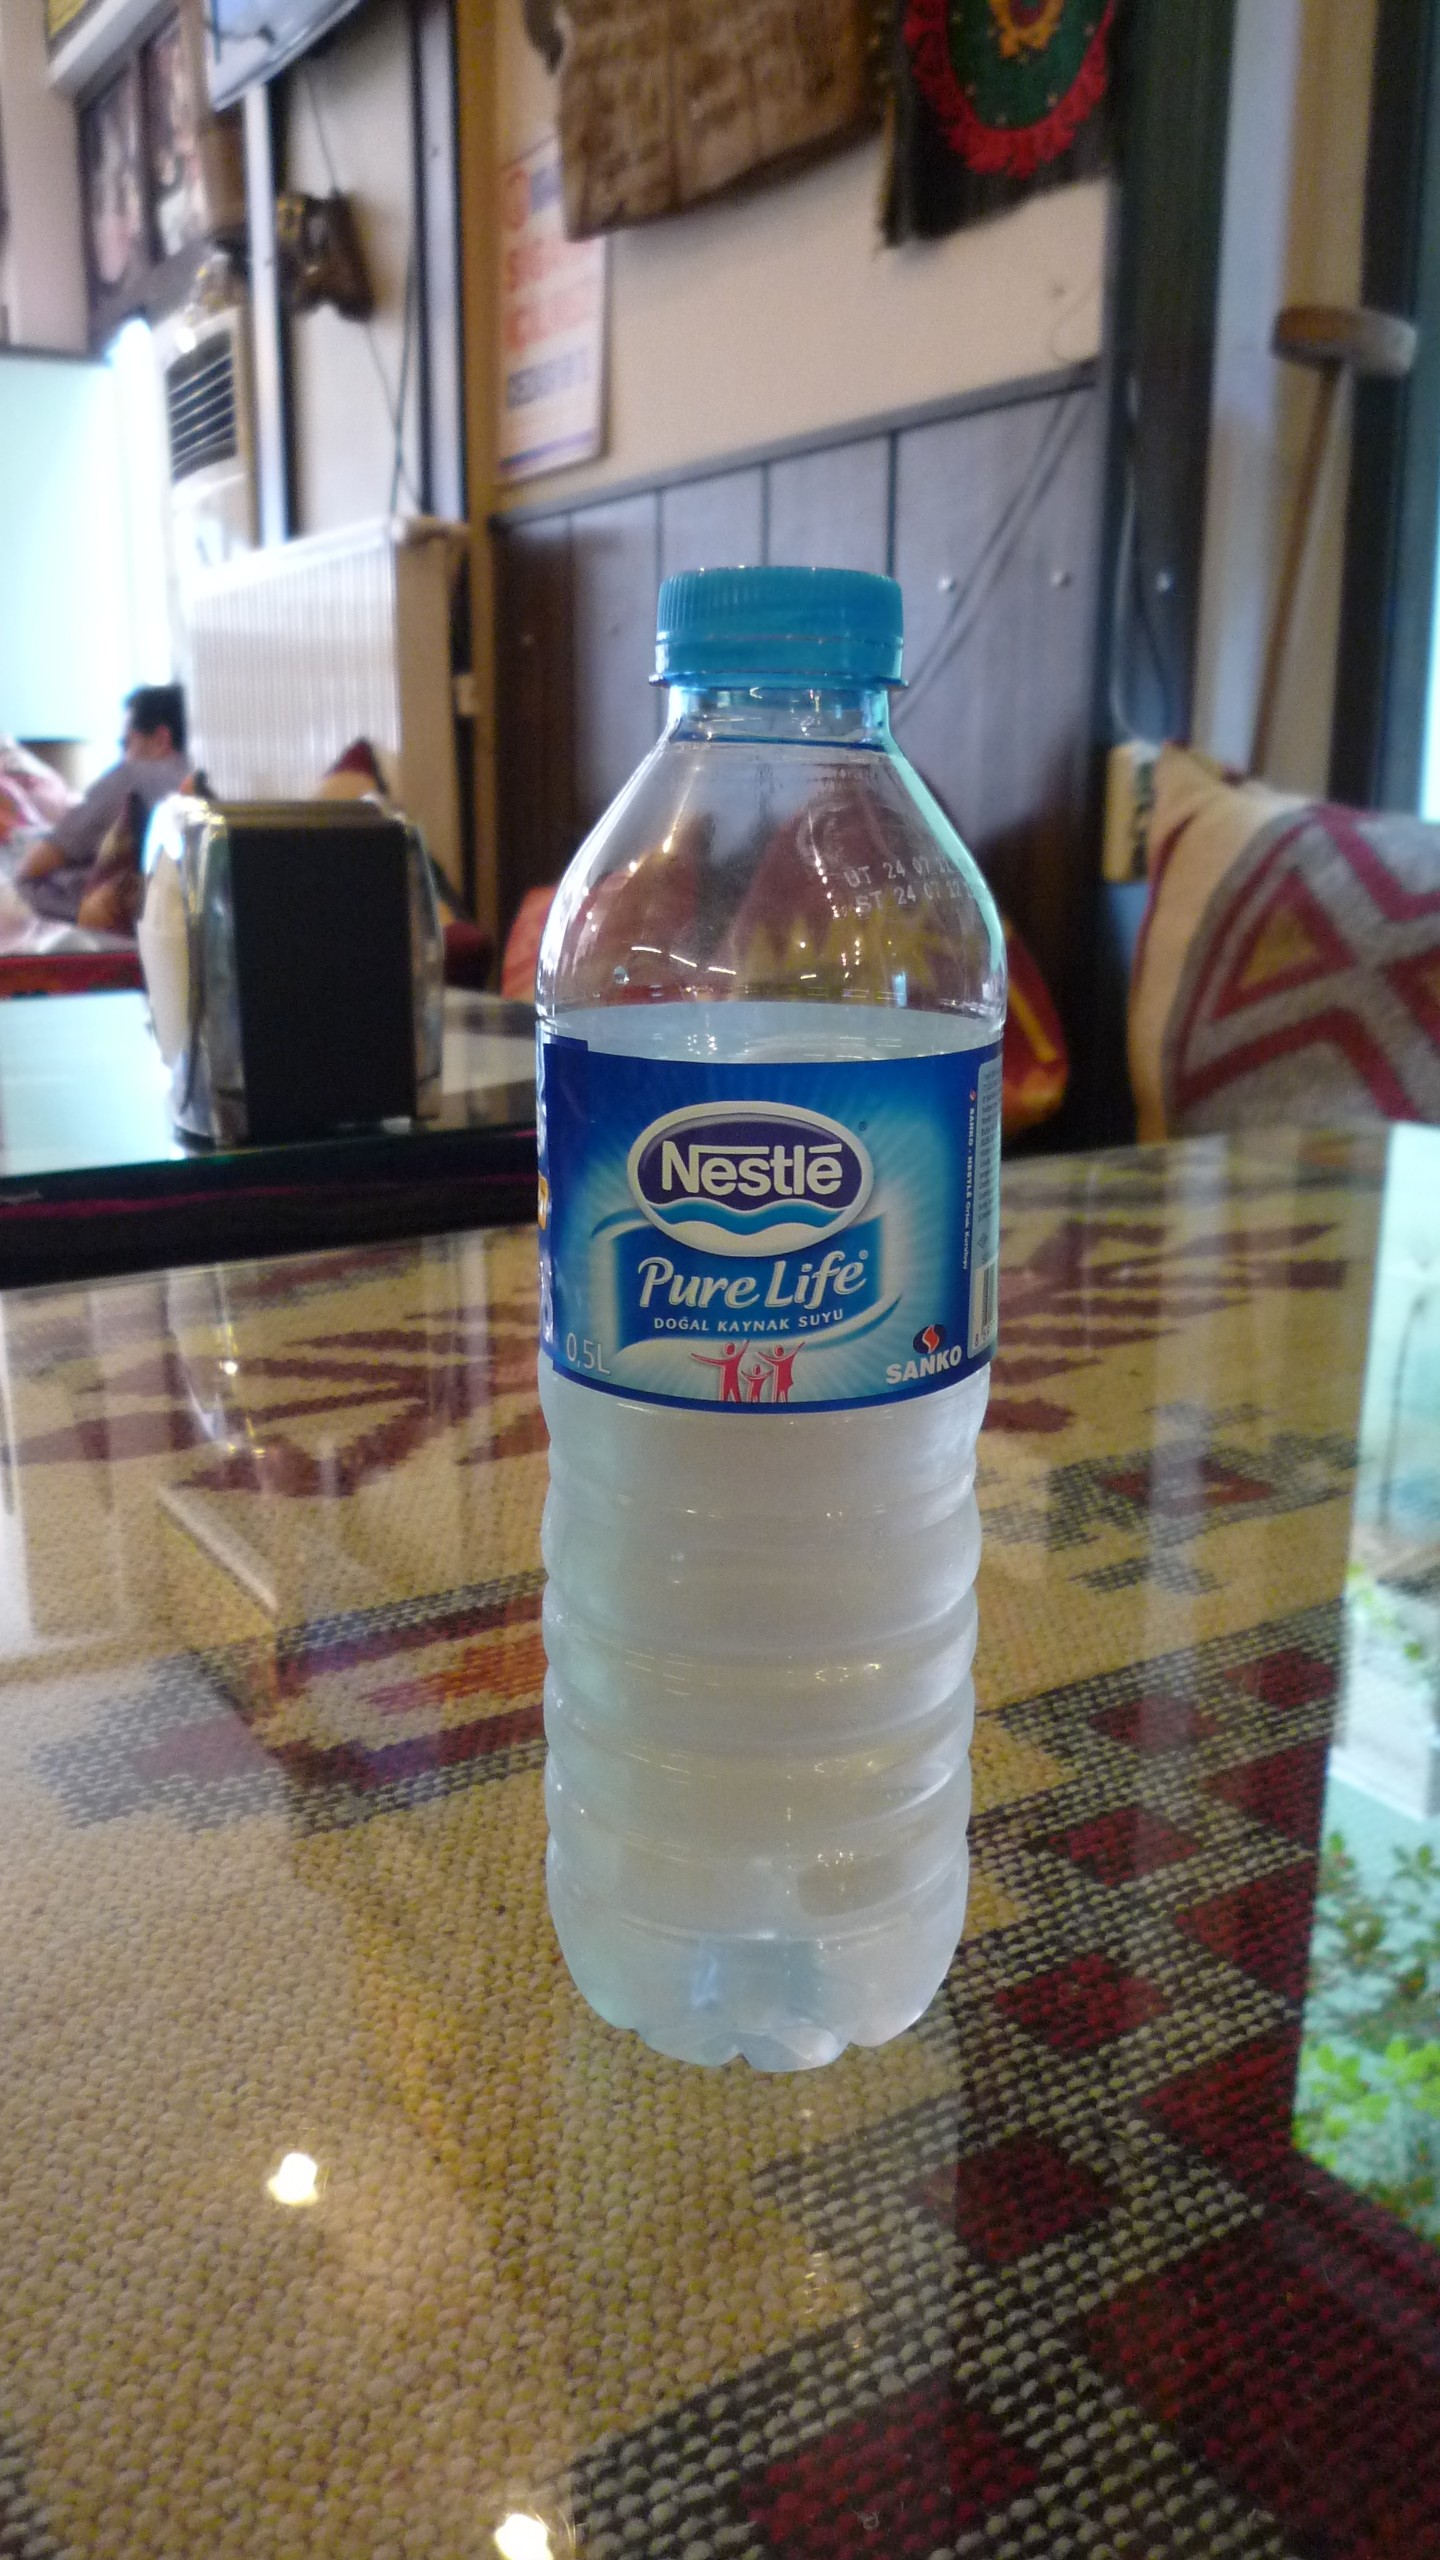
Waste category: plastic